Twice in a Lifetime (film)

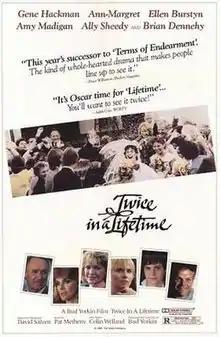
Theatrical release poster

Twice in a Lifetime is a 1985 American drama film directed by Bud Yorkin and starring Gene Hackman as a married steelworker in a mid-life crisis who becomes attracted to another woman, played by Ann-Margret. Ellen Burstyn, Amy Madigan, Ally Sheedy, and Brian Dennehy co-star. The film is a remake of the 1973 "Play for Today" episode "Kisses at Fifty", by the same writer.